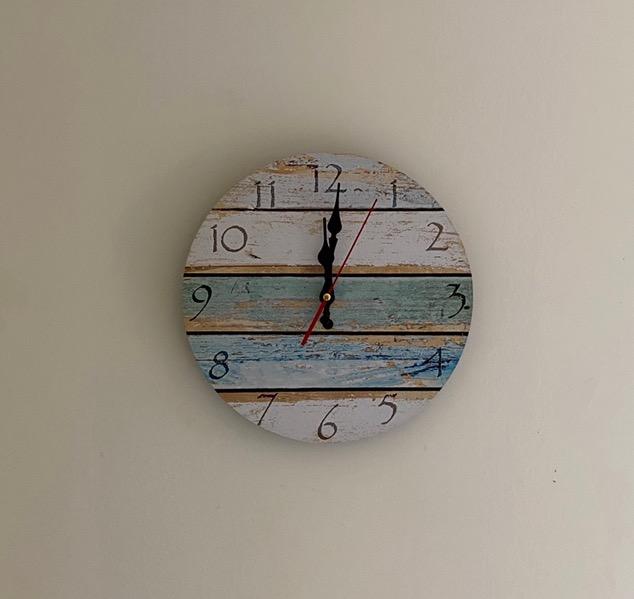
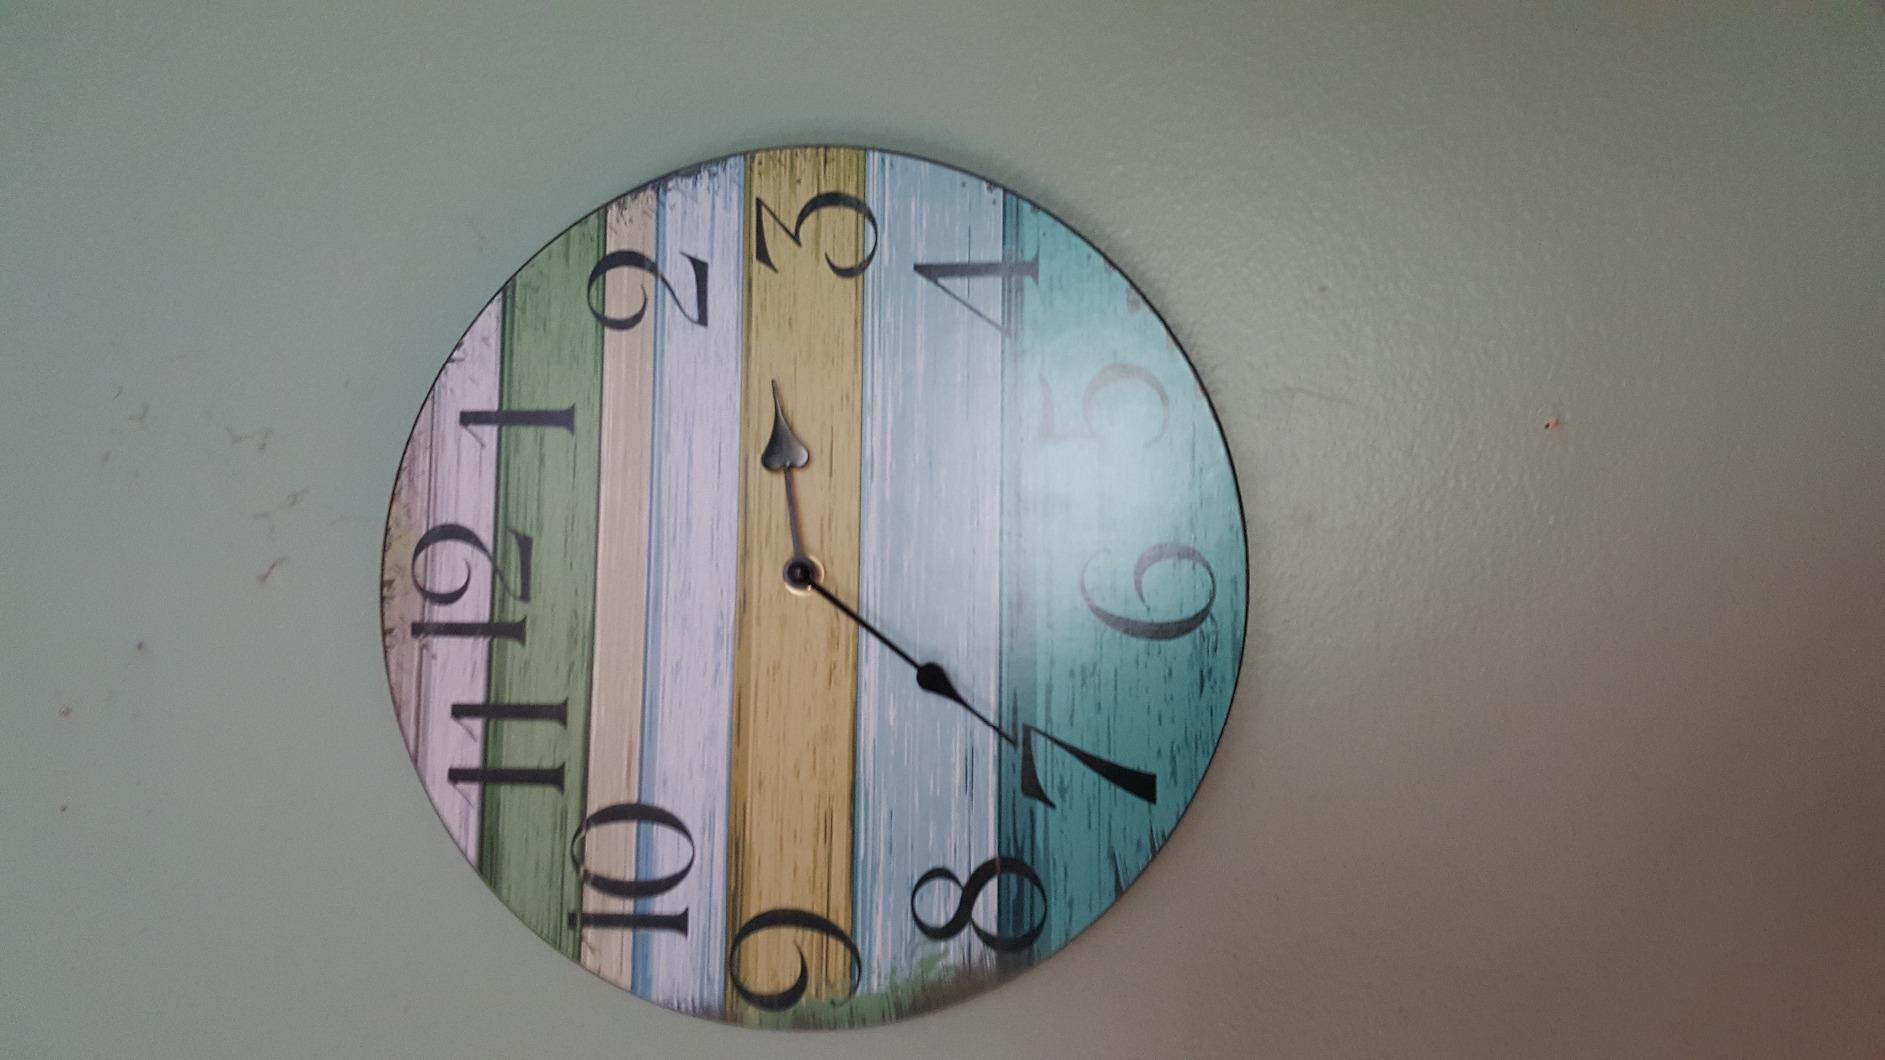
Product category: clock
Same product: no